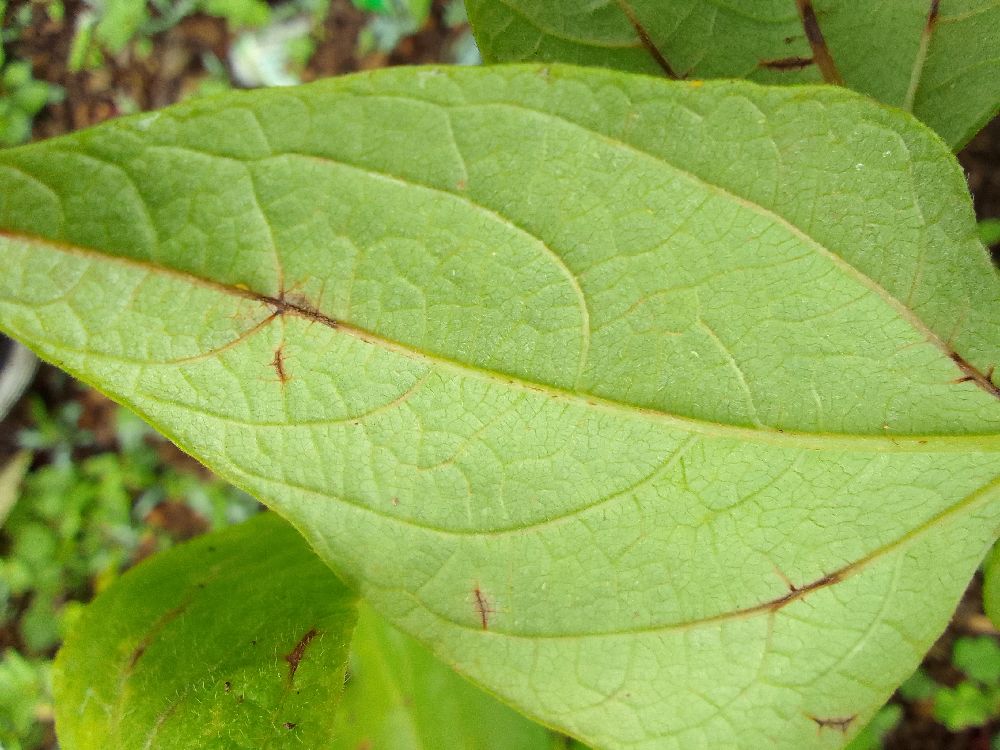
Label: anthracnose